Oldcastle, Bridgend

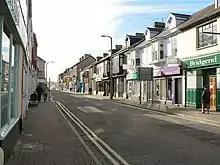
Nolton Street, Bridgend

Oldcastle is located immediately south of Bridgend town centre. The area is bordered to the west by the River Ogmore. Oldcastle originally spread along Nolton Street and Cowbridge Road (and was also known as Nolton).